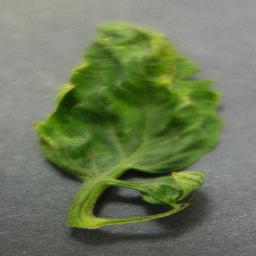
Label: Tomato___Tomato_Yellow_Leaf_Curl_Virus